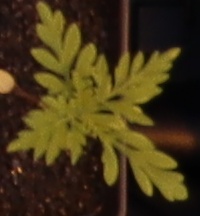
Label: Ragweed